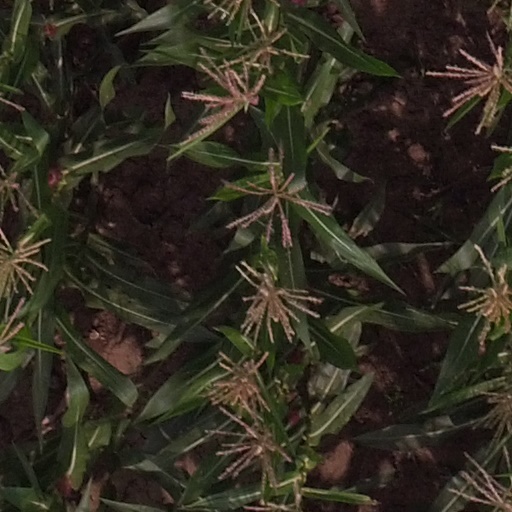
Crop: maize; corn